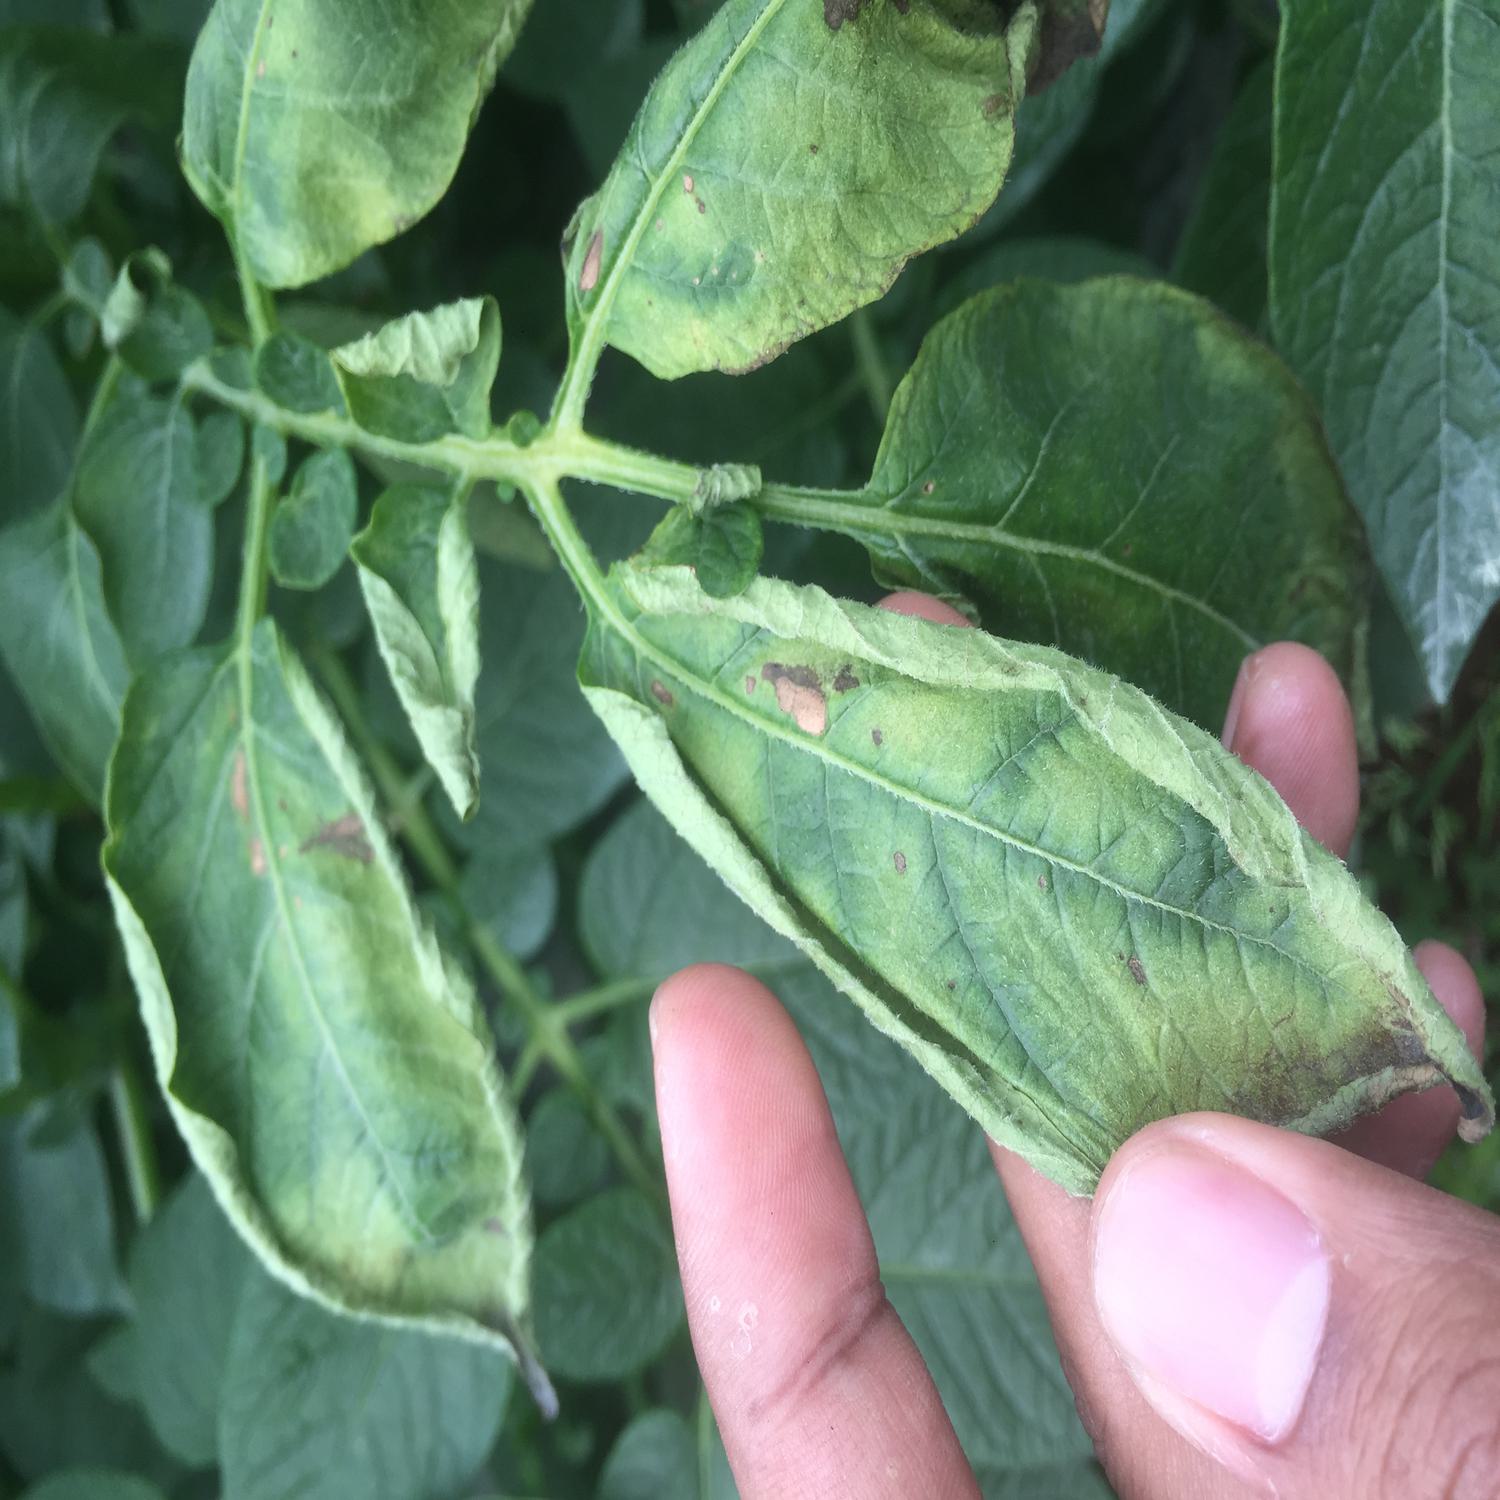
Label: Virus